Brisbane City (rugby union)

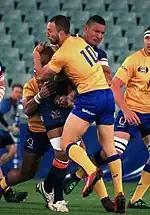
Quade Cooper makes a tackle for Brisbane City in NRC 2014

In December 2013, the ARU announced that the national competition was to be relaunched, with the National Rugby Championship (NRC) commencing in 2014. Expressions of interest were open to any interested parties, with the accepted bids finalised in early 2014. There was initial interest from Brisbane clubs in forming NRC teams themselves, but to eliminate the risks to sub-unions and clubs the Queensland Rugby Union decided to organise and manage two teams centrally for the first year of the competition. On 24 March 2014, it was announced that the Brisbane City and Queensland Country teams would play in the NRC competition.